Sky Commando

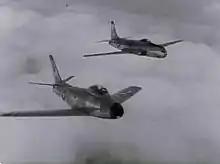
A predominance of stock footage was used in "Sky Commando".

"Sky Commando" was a typical Fred F. Sears actioner, combining an array of stock footage with live action. As one of the many features that Sears helmed in a very short period, the film was a "B" feature, although it did star Duryea, Gifford and future TV star Mike Connors. With principal photography done over an eight-day span, March 16–23, 1953, most of the production work that remained involved merging the stock combat footage of USAF and USAAF action. The preponderance of stock footage was not always carefully integrated; Consolidated B-24 Liberator, Boeing B-17 Flying Fortress, North American B-25 Mitchell, North American F-86 Sabre and Lockheed F-80 Shooting Star footage was, at times, jarringly spliced together, with a view of a bomber changing dramatically to a different aircraft. Most of the action in the cockpit between Conners and Duryea was filmed in a B-25 bomber cockpit.